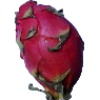
Label: red_pitahaya